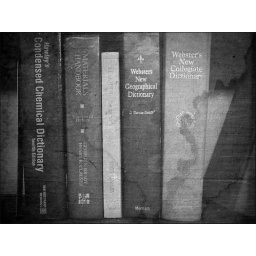
some of the books residing on the second shelf above my computer monitor at work ...